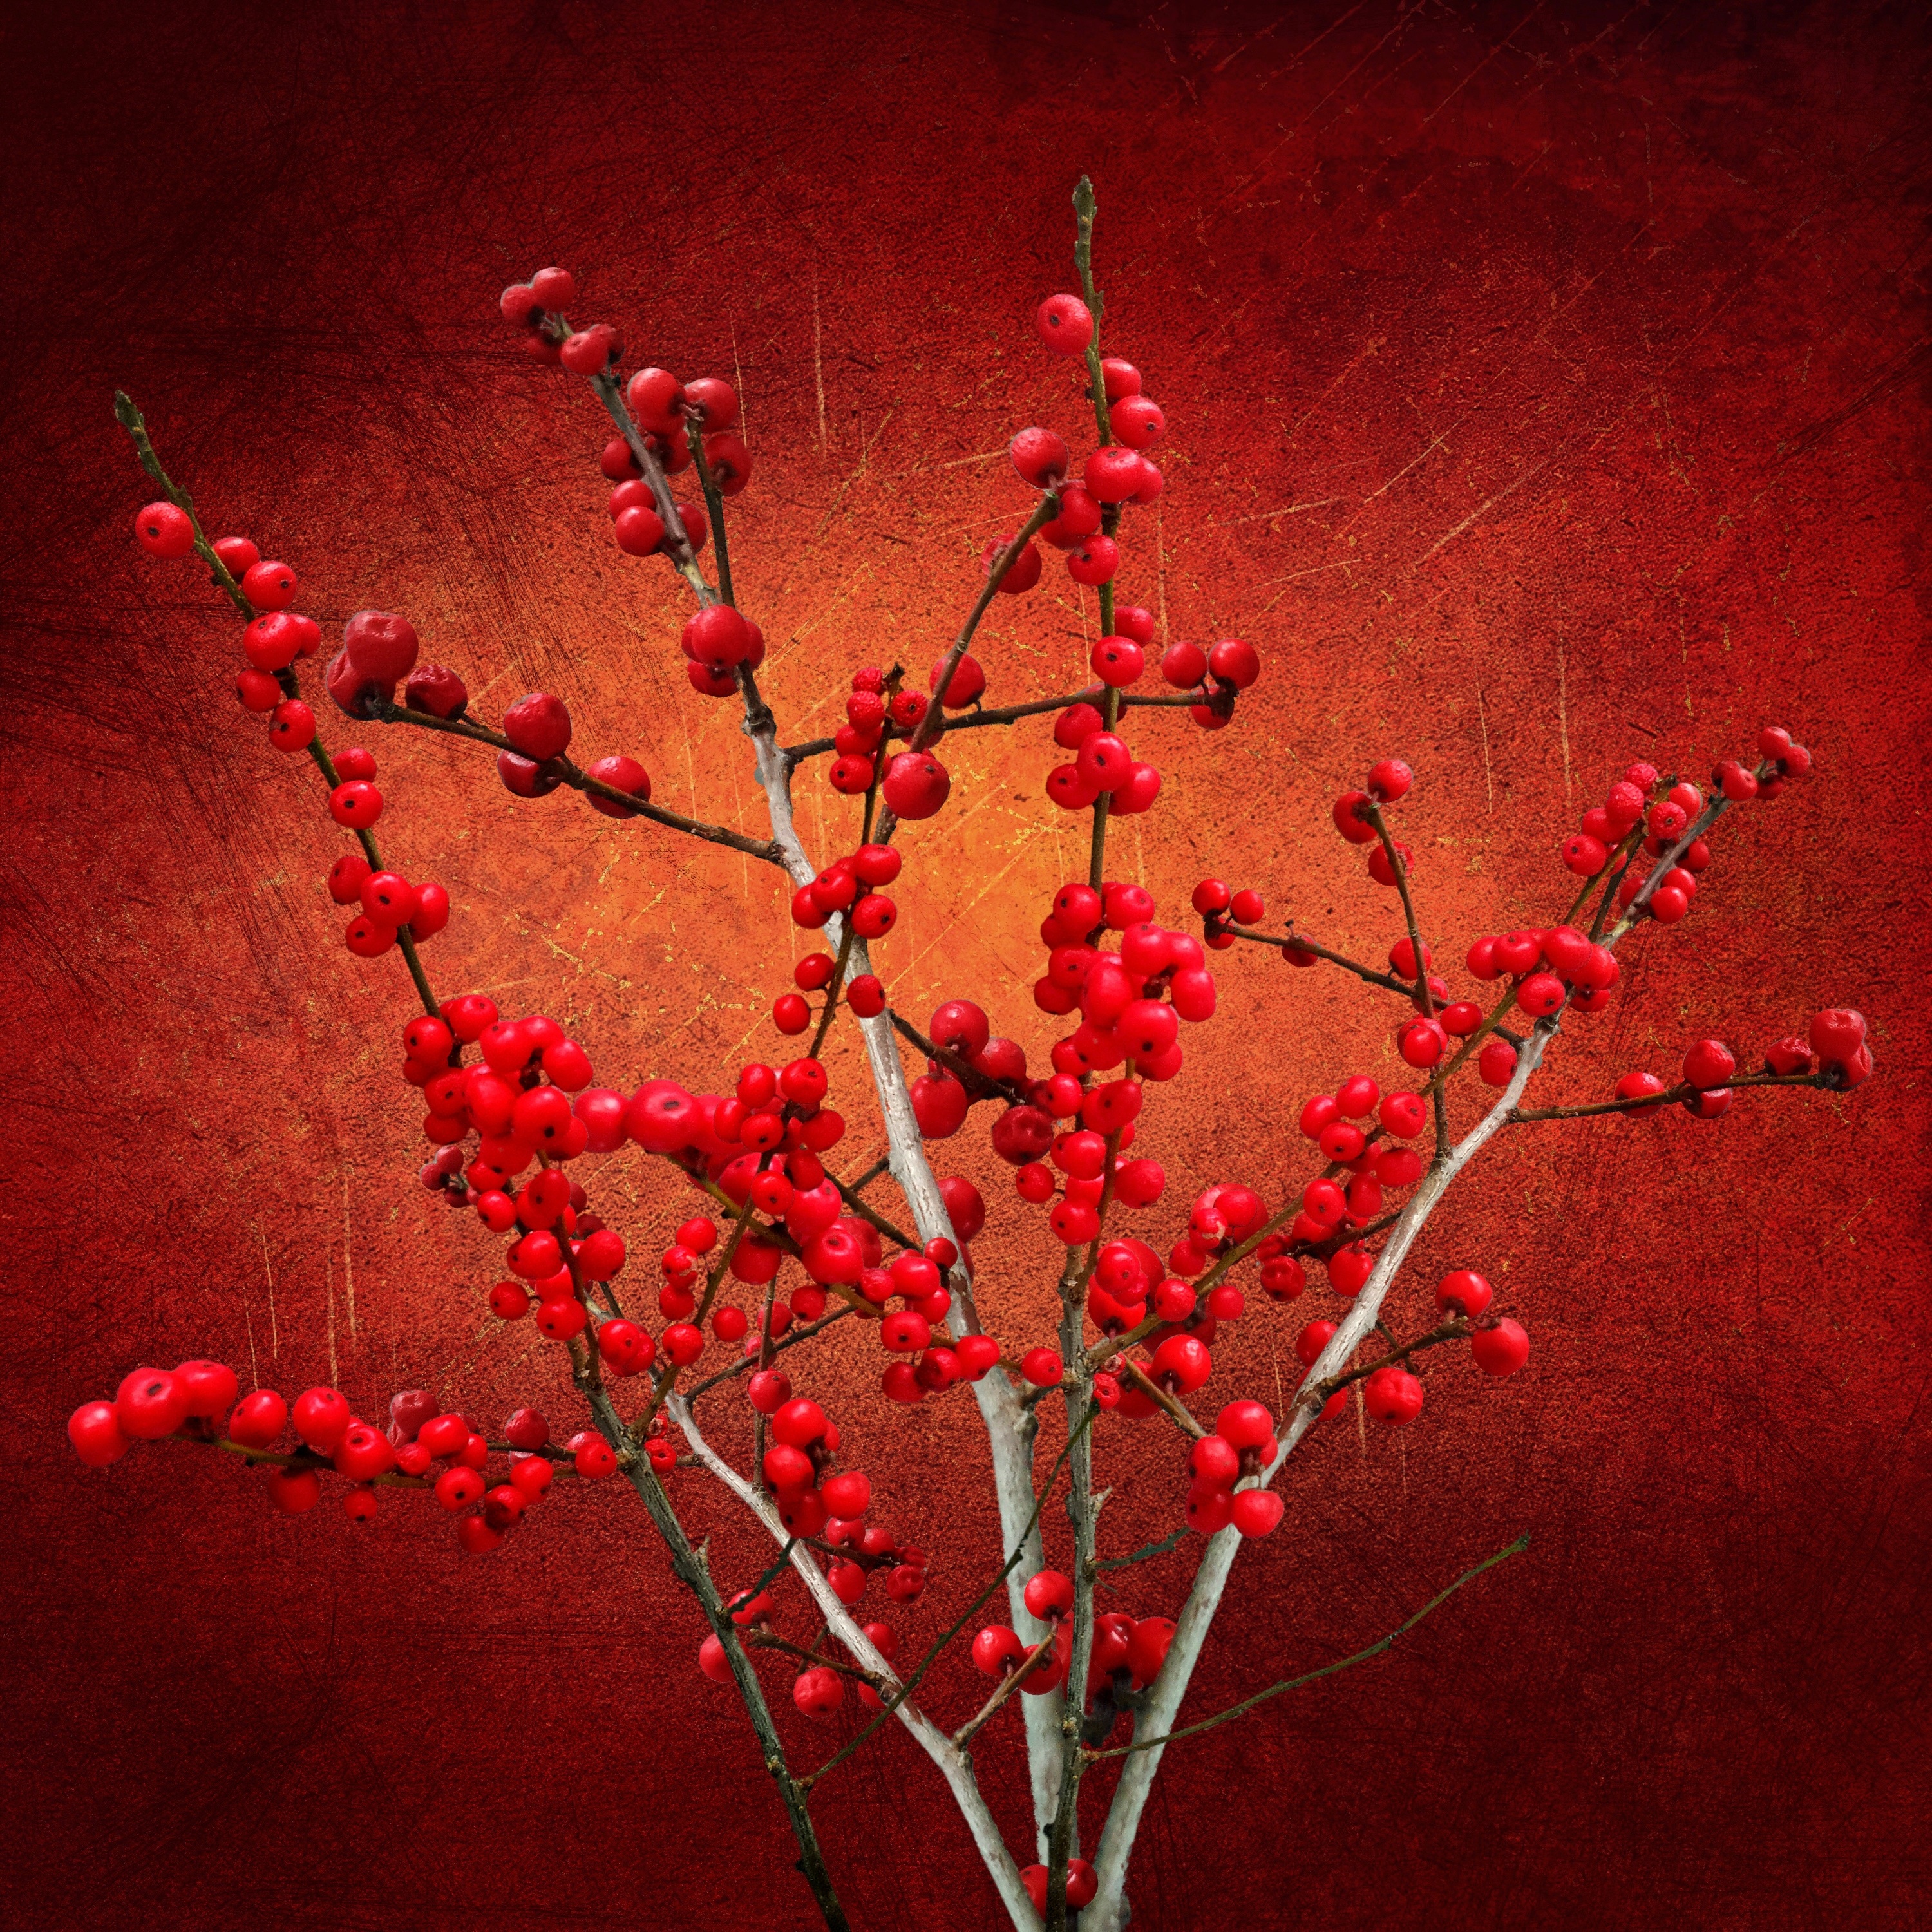
nature, branch, blossom, plant, texture, leaf, flower, petal, bush, red, color, flora, deco, arrangement, aesthetic, background, berries, decorative, branches, strauss, macro photography, berry red, flowering plant